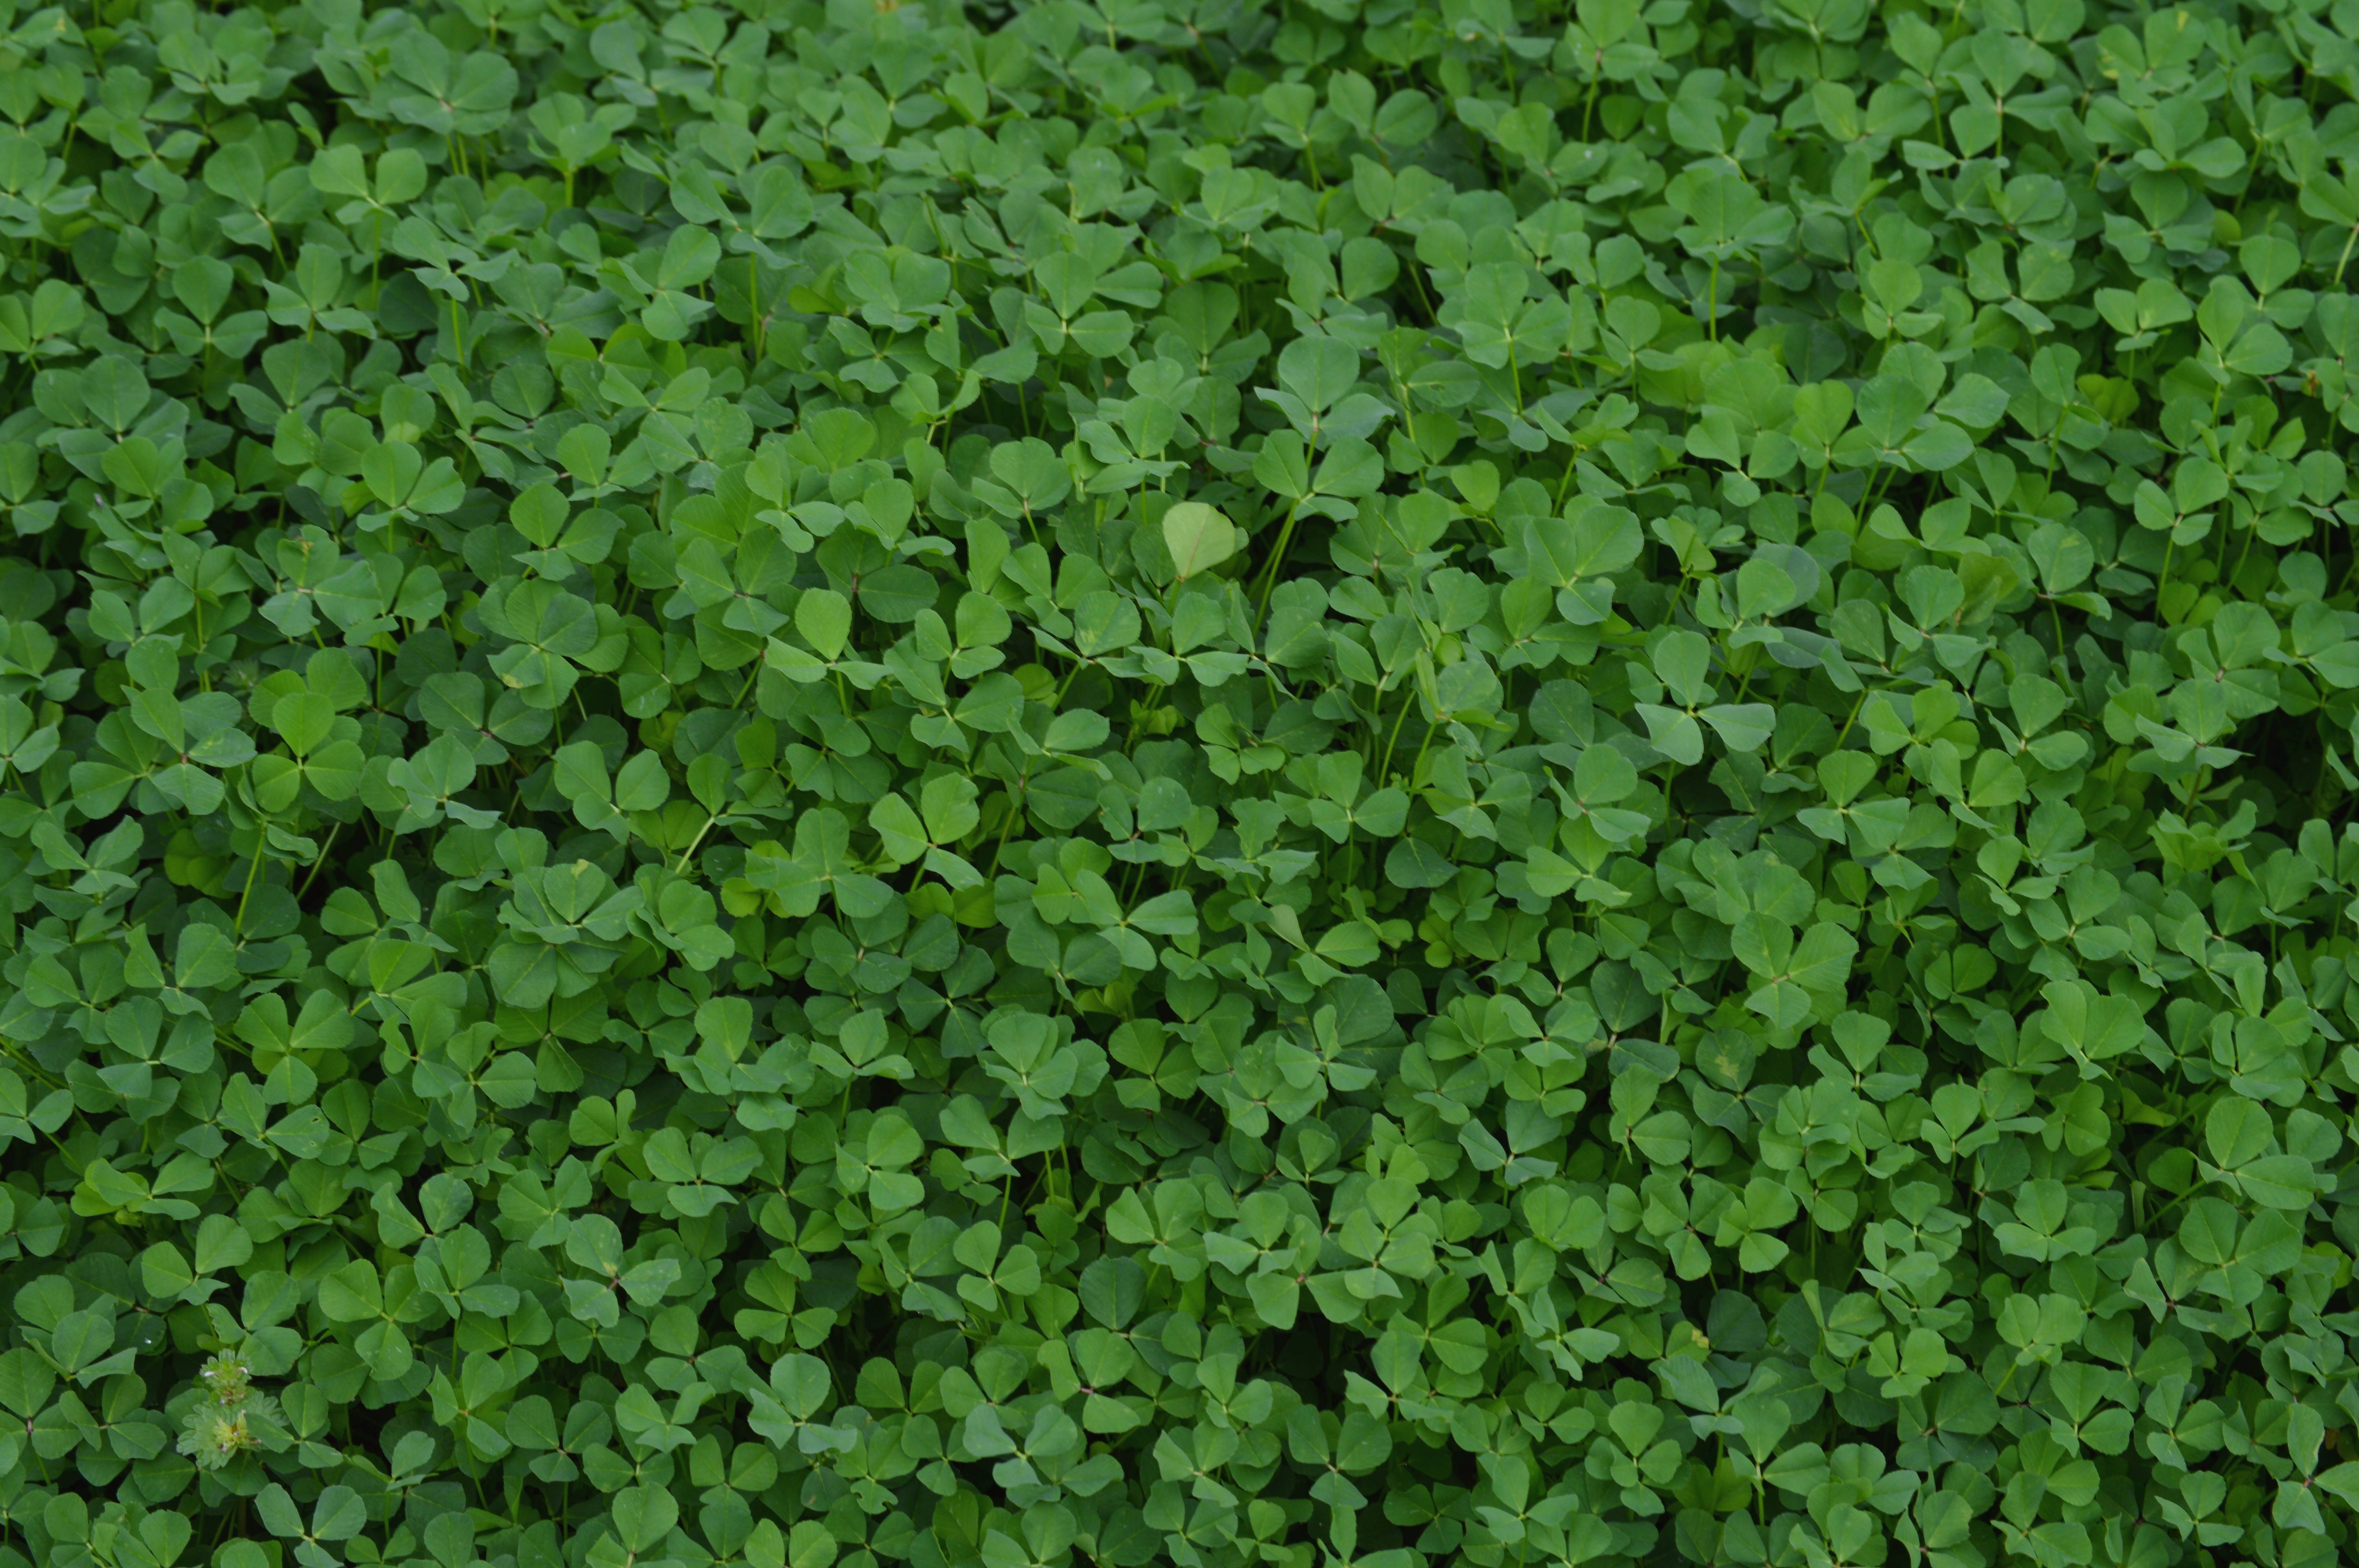
nature, grass, plant, lawn, leaf, flower, foliage, green, herb, natural, clover, decorative, shrub, groundcover, luck, clovers, shamrock, flowering plant, annual plant, grass family, land plant